Hanson Dowell

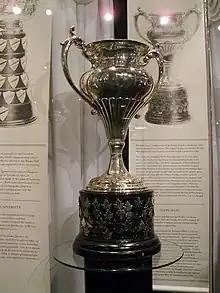
Silver bowl trophy with two large handles, mounted on a black plinth.

Hanson Taylor Dowell was born on September 14, 1906, in Stewiacke, Nova Scotia, to parents George and Elizabeth Dowell. He completed elementary school in Elmsdale, and secondary school at the Halifax Christian Academy, then graduated from the Nova Scotia Teachers College in 1924. He was a schoolteacher in Nova Scotia during the late 1920s and spent a summer as a lay preacher in Alberta.